Ross Oakes

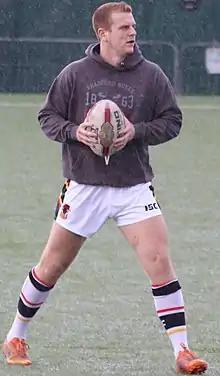
Oakes warming up for the Bradford Bulls in 2017

Oakes featured in round 1 Hull Kingston Rovers to round 13 against Sheffield then in round 17 game against Featherstone to round 19 Oldham. He also featured in the Championship Shield Game 7 Rochdale. Oakes also played in the 2017 Challenge Cup in round 4 against Featherstone. At the end of the season Oakes signed a two-year contract extension with the Bradford club.